Hurricane Jeanne

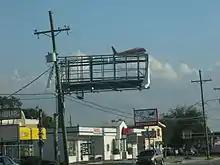
Damaged signs in Orlando, Florida caused by Jeanne.

In Orange County, high winds were also reported, with a gust to recorded at the Orlando International Airport. Throughout the county, extensive damage occurred to houses, businesses, and public buildings. Overall, damage was estimated at $40 million (2004 USD).